10 Downing Street

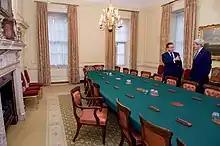
David Cameron showing John Kerry around the Cabinet Room in 2016

The current prime minister is Keir Starmer. 10 Downing Street houses the Cabinet Room, in which Cabinet meetings take place, chaired by the prime minister. It also houses the Prime Minister's Executive Office, which deals with government logistics and diplomacy.